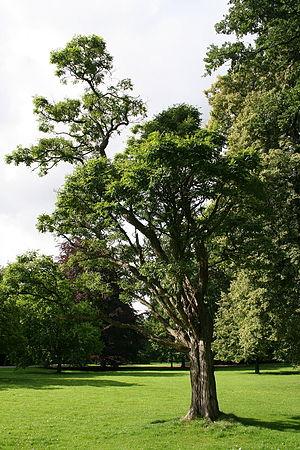
Acacia boule (Robinia pseudoacacia ‘Umbraculifera’). Circonférence mesurée à 1m50 du sol: 230 cm (2007) Hauteur: 12m (1996) Position exacte